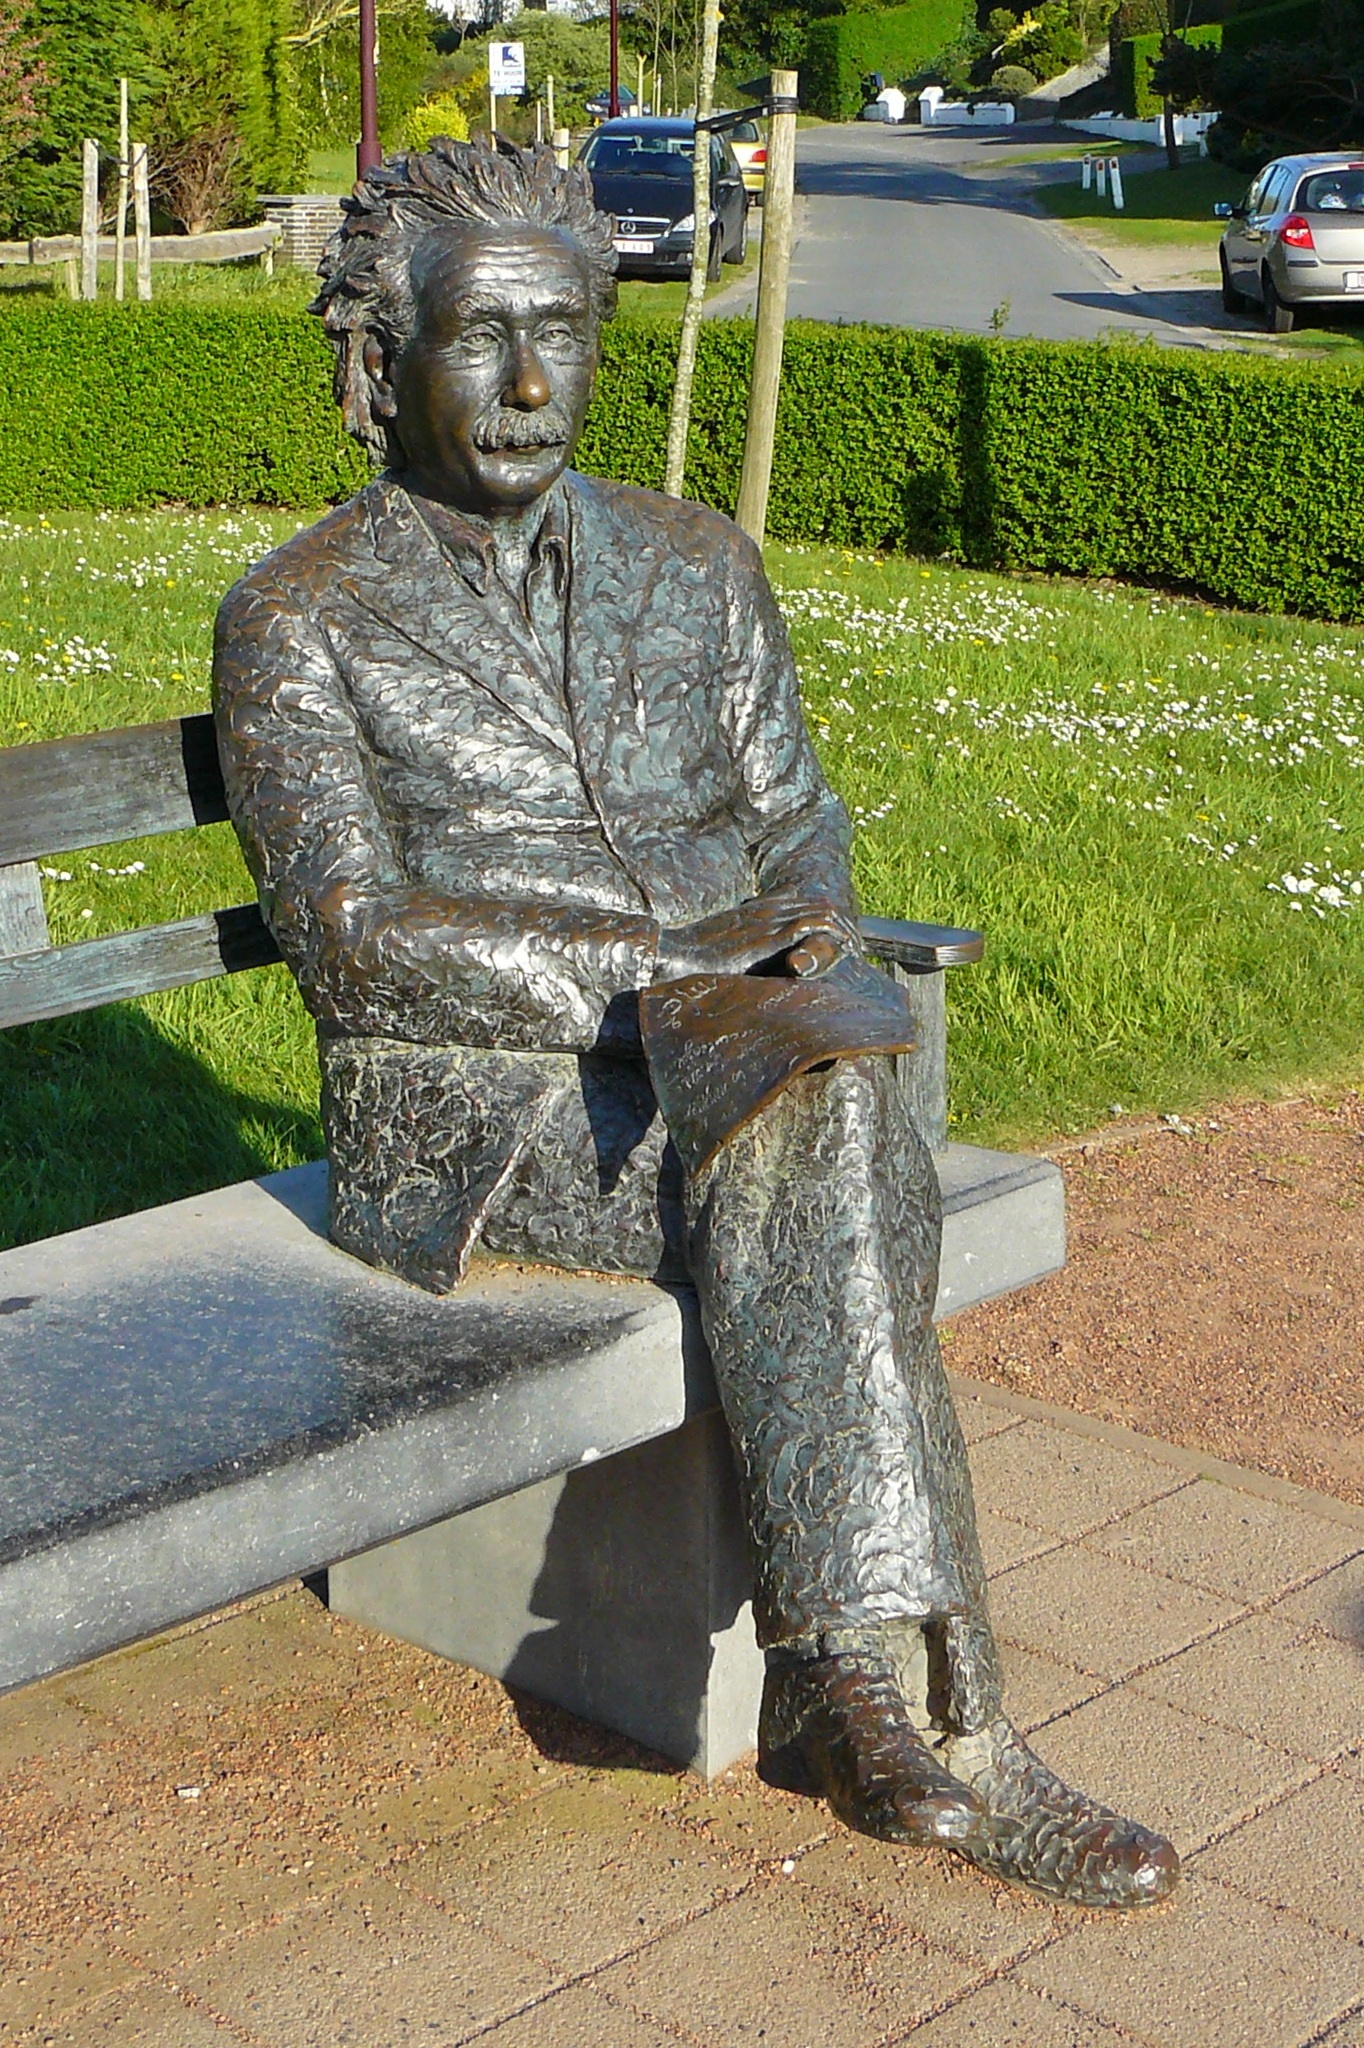
monument, statue, sculpture, memorial, art, bronze, scientists, bronze statue, genius, theory of relativity, albert einstein, human positions, physicist, mathematician